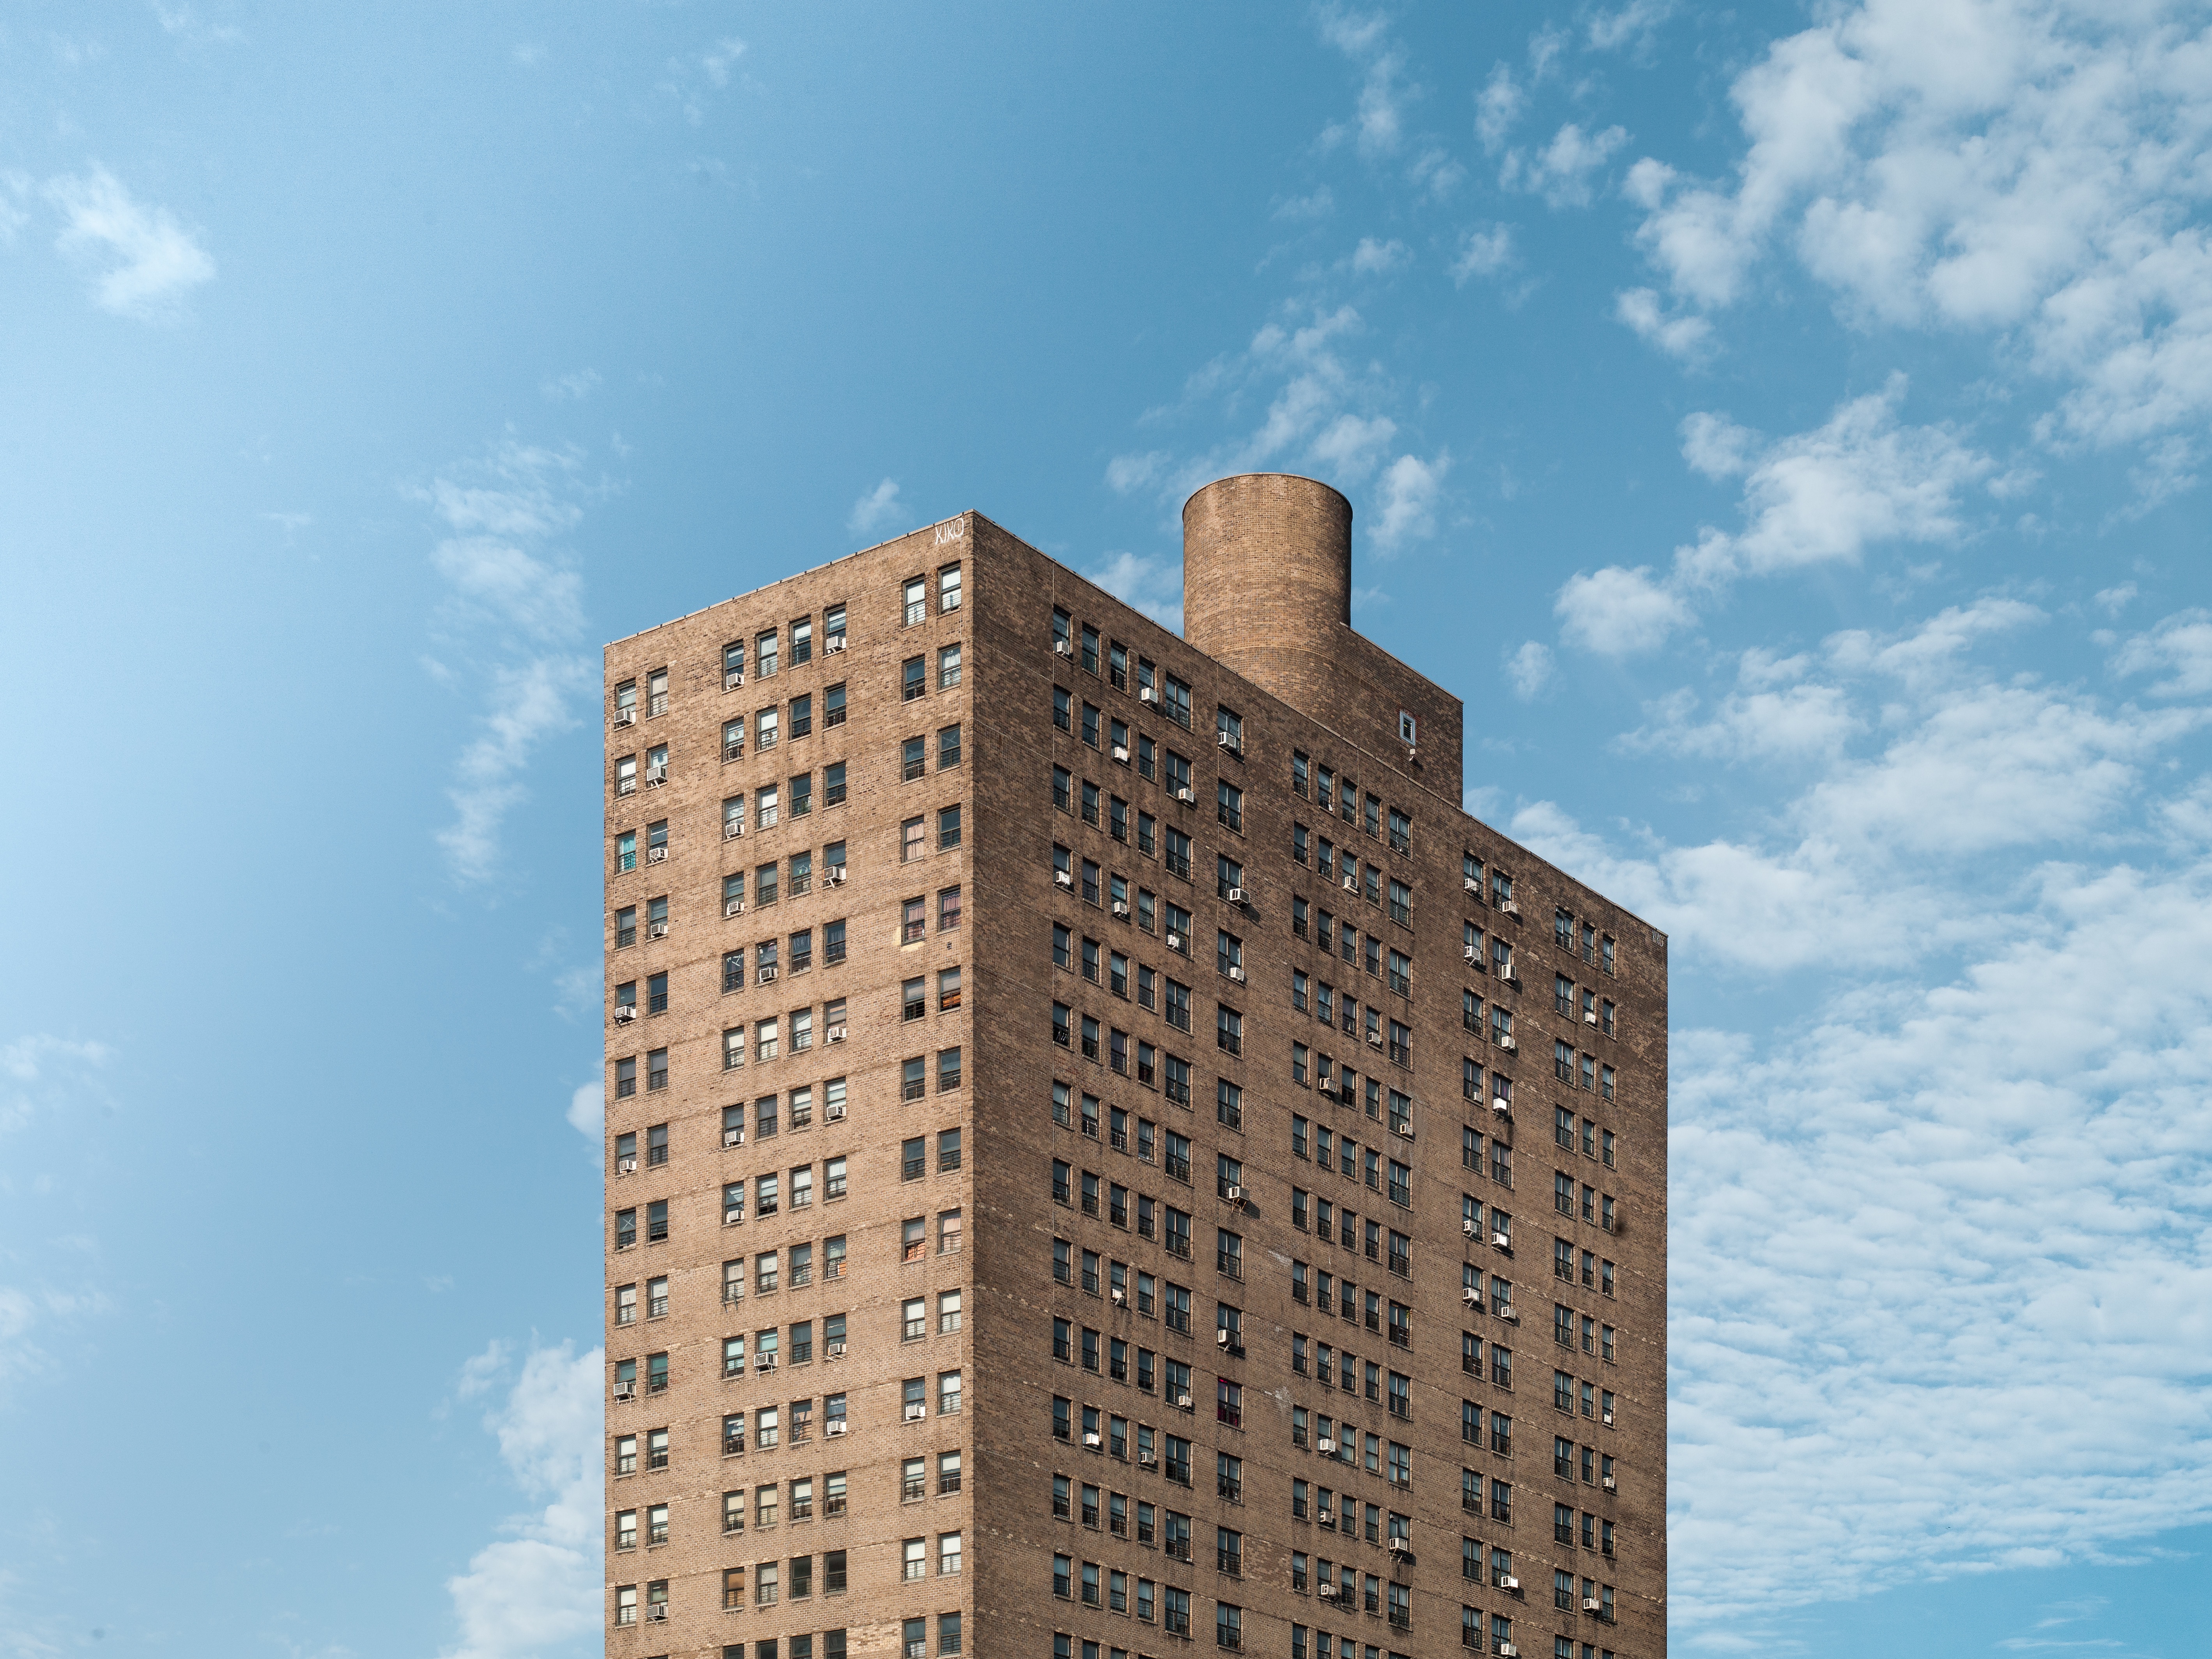
architecture, sky, skyline, window, building, skyscraper, downtown, tower, office, landmark, facade, tower block, condominium, neighbourhood, residential area